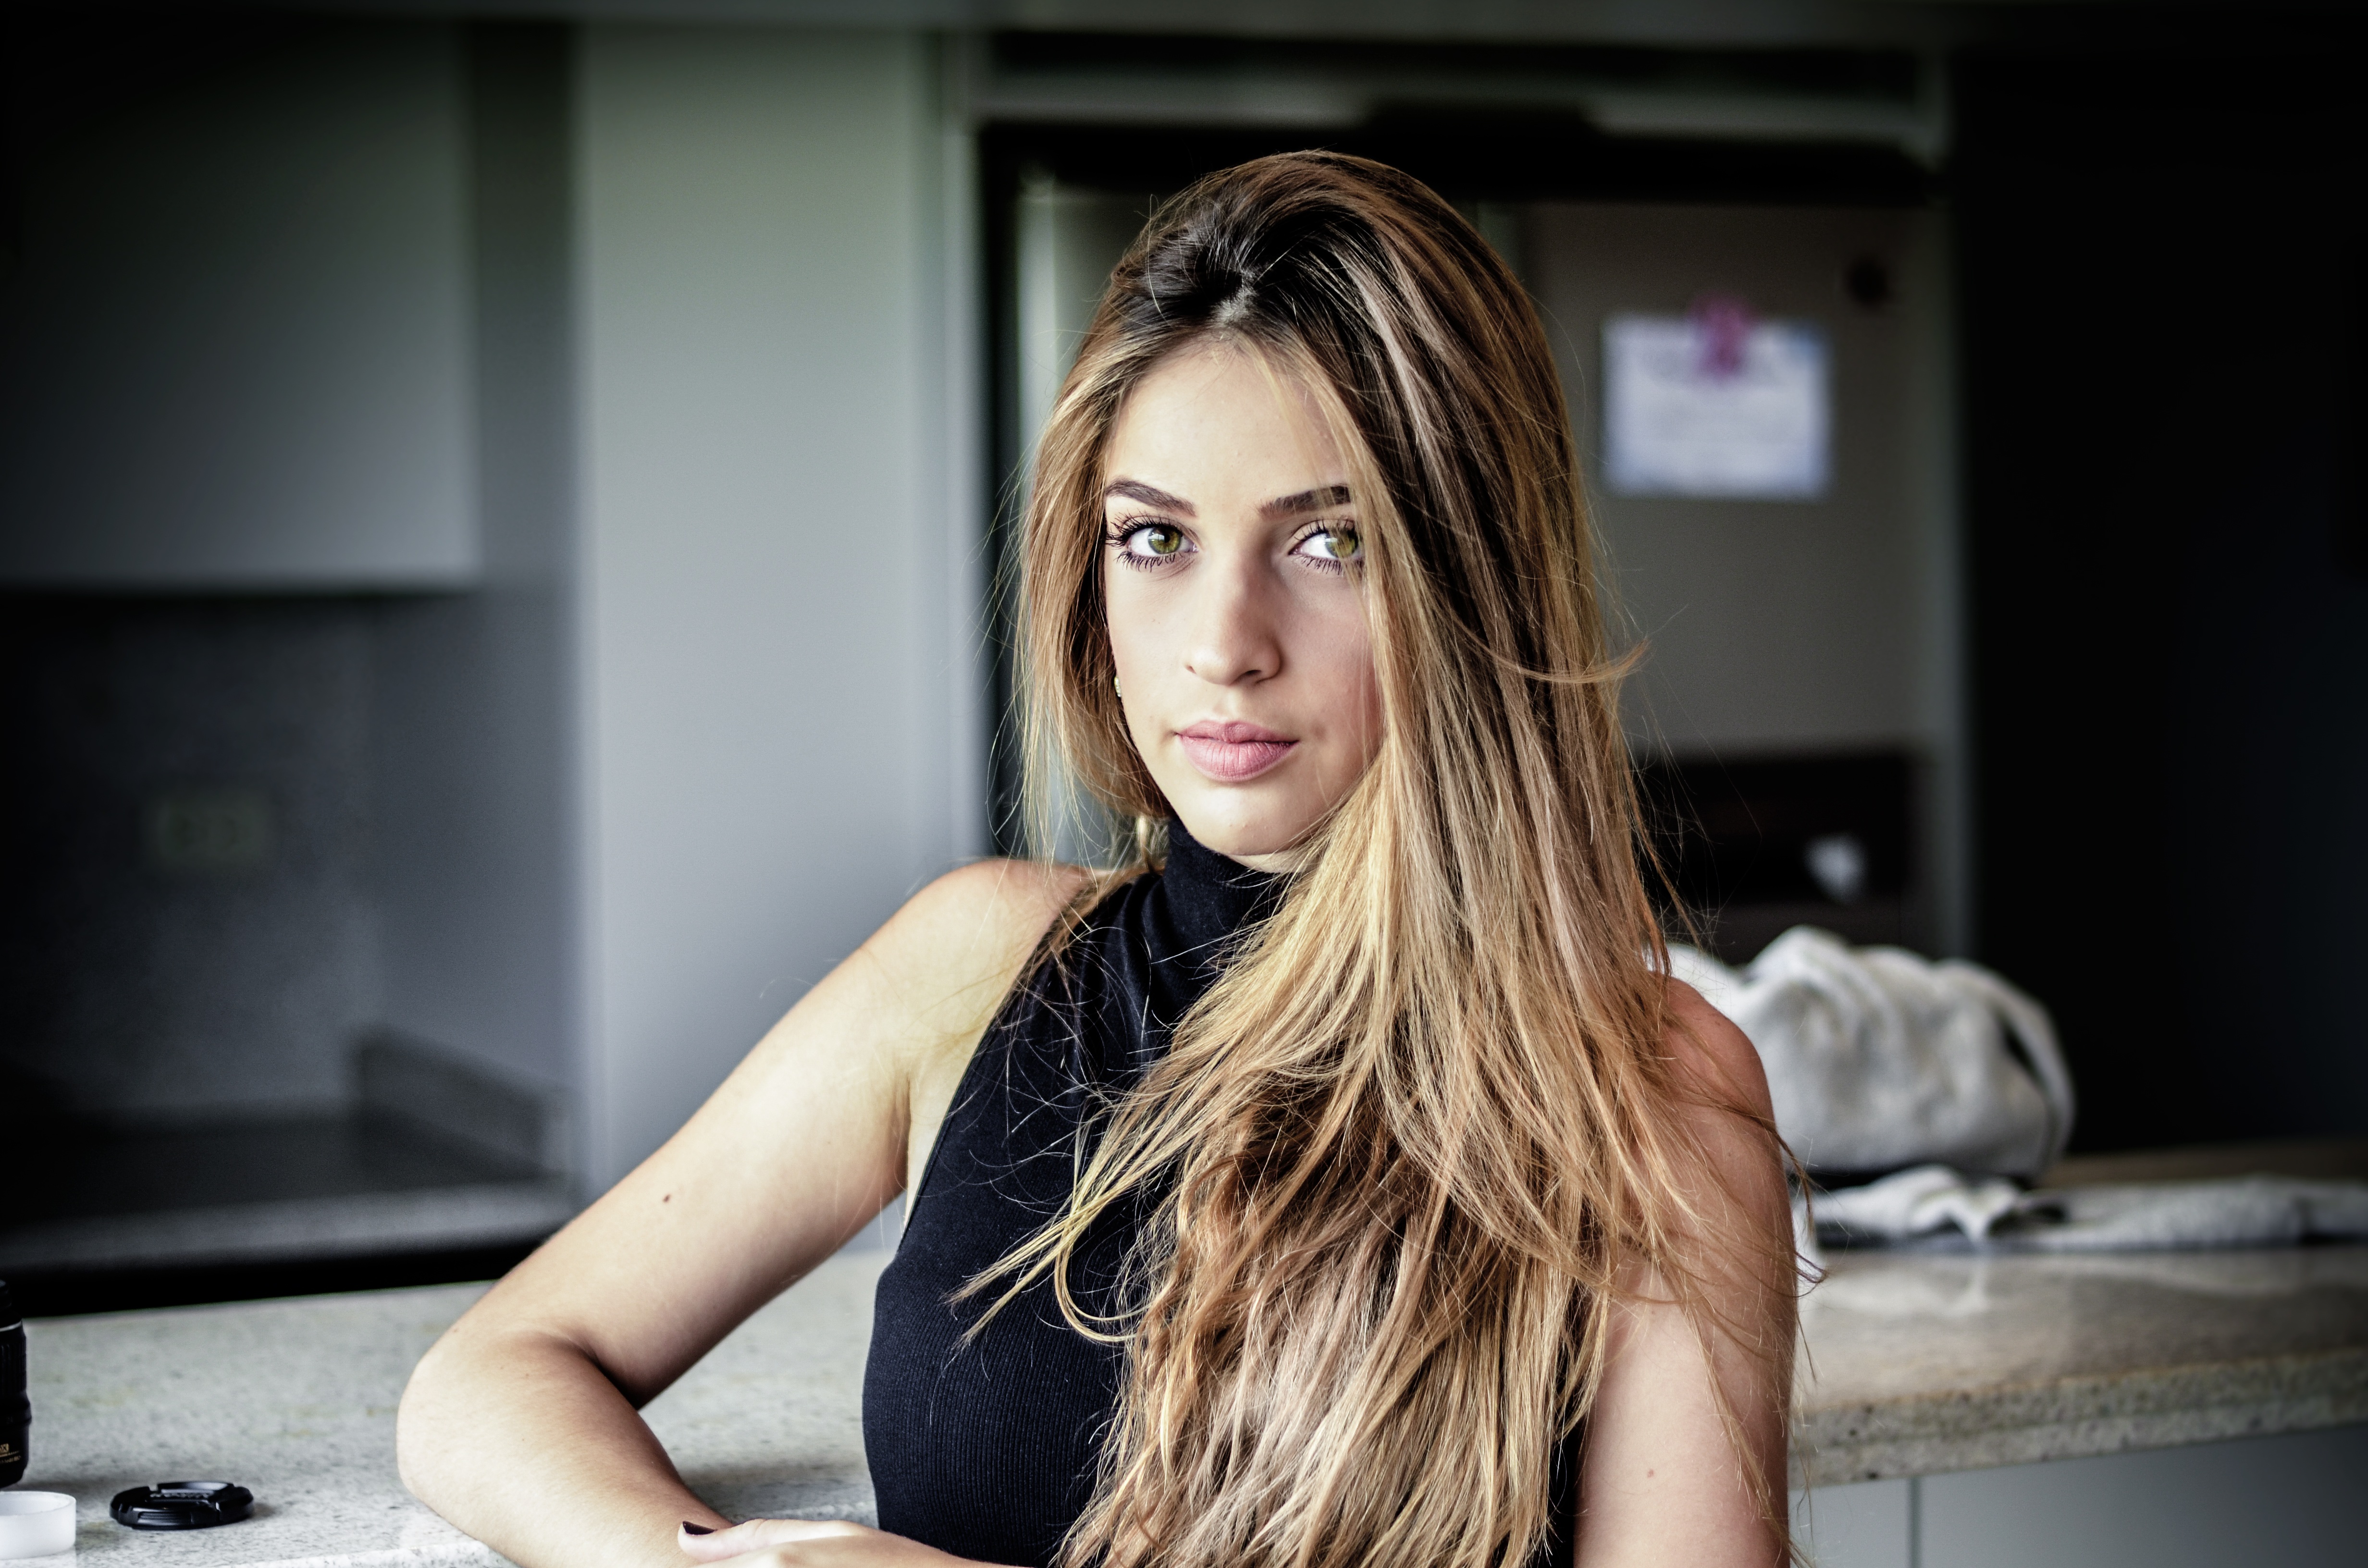
person, girl, woman, hair, photography, singer, portrait, model, fashion, lady, blonde, hairstyle, long hair, black hair, face, eyes, focus, women, look, beauty, blond, faces, approach, bella, sensual, photo shoot, looking at, brown hair, portrait photography, art model, supermodel